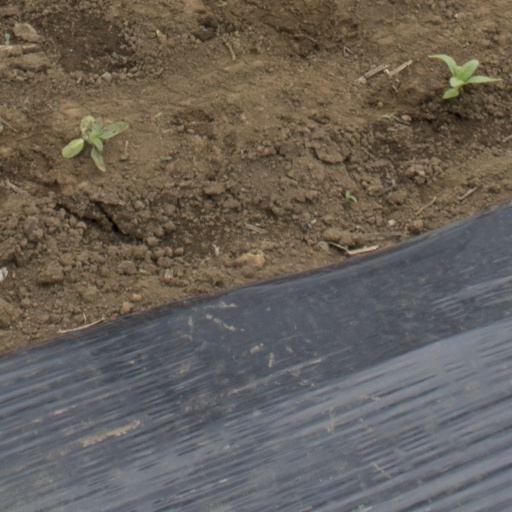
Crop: Jerusalem artichoke